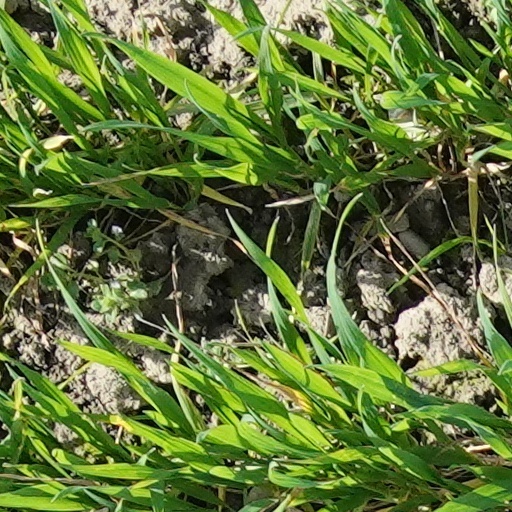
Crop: wheat